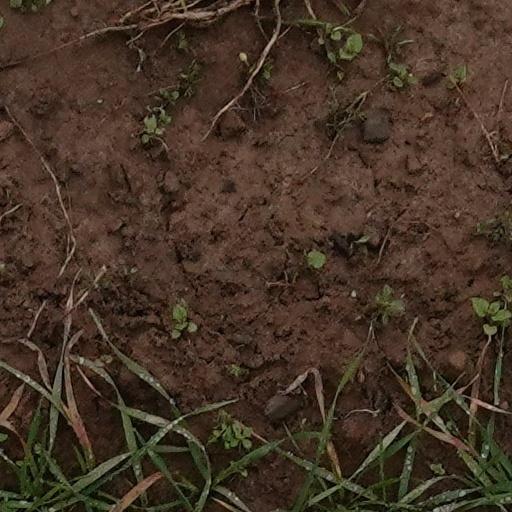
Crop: wheat